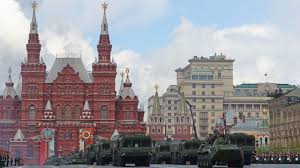
Label: Iskander